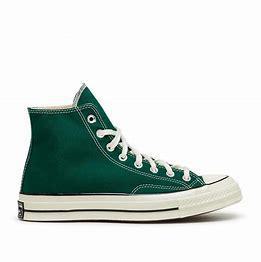
Brand: Converse
Model: Chuck 70 Hi Canvas